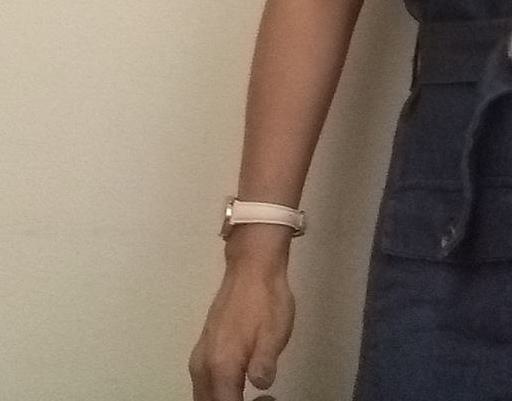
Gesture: no_gesture